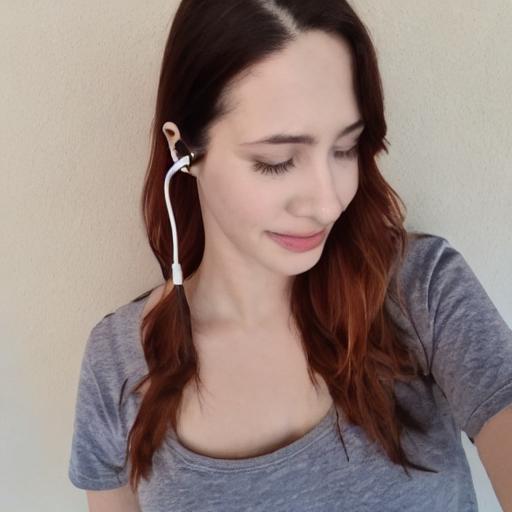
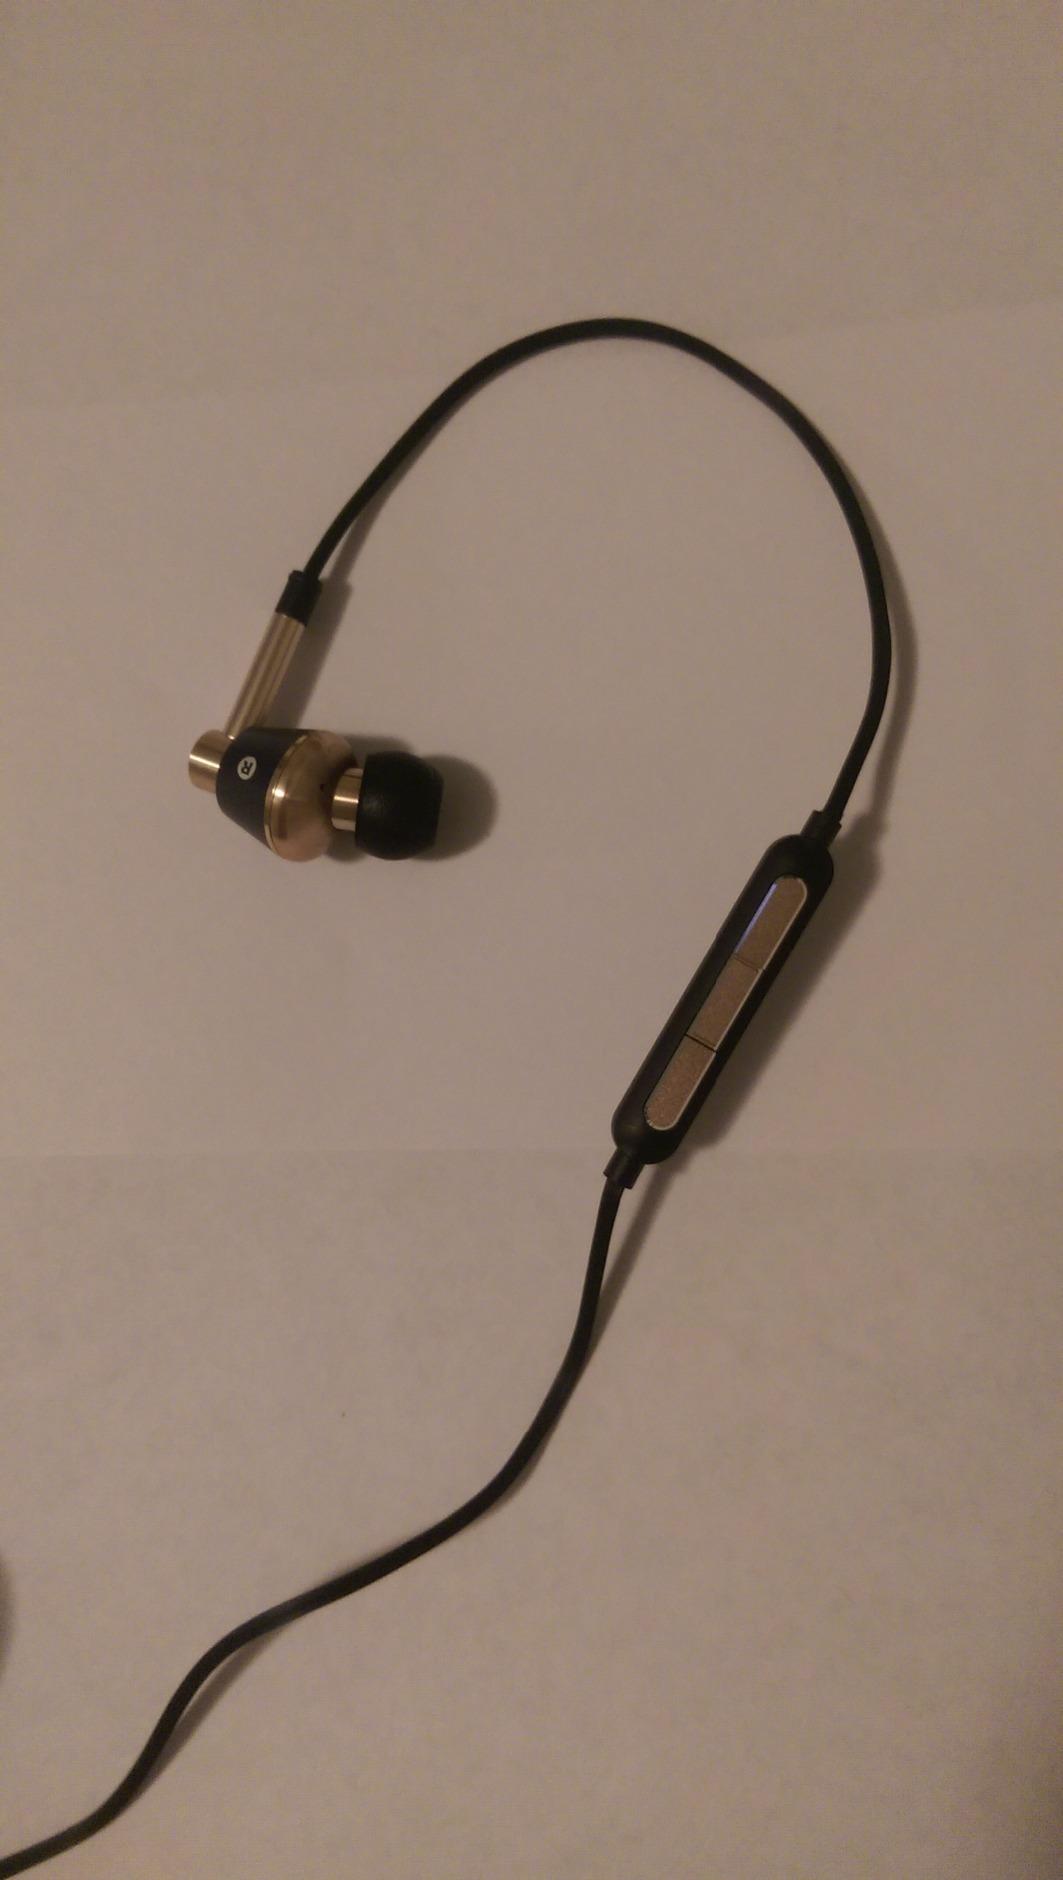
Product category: headphones
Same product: no